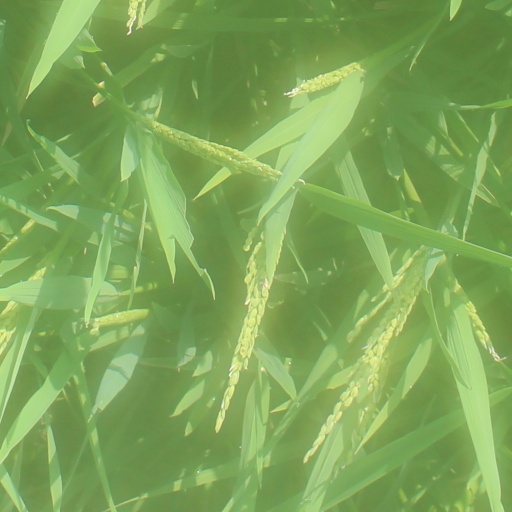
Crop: rice